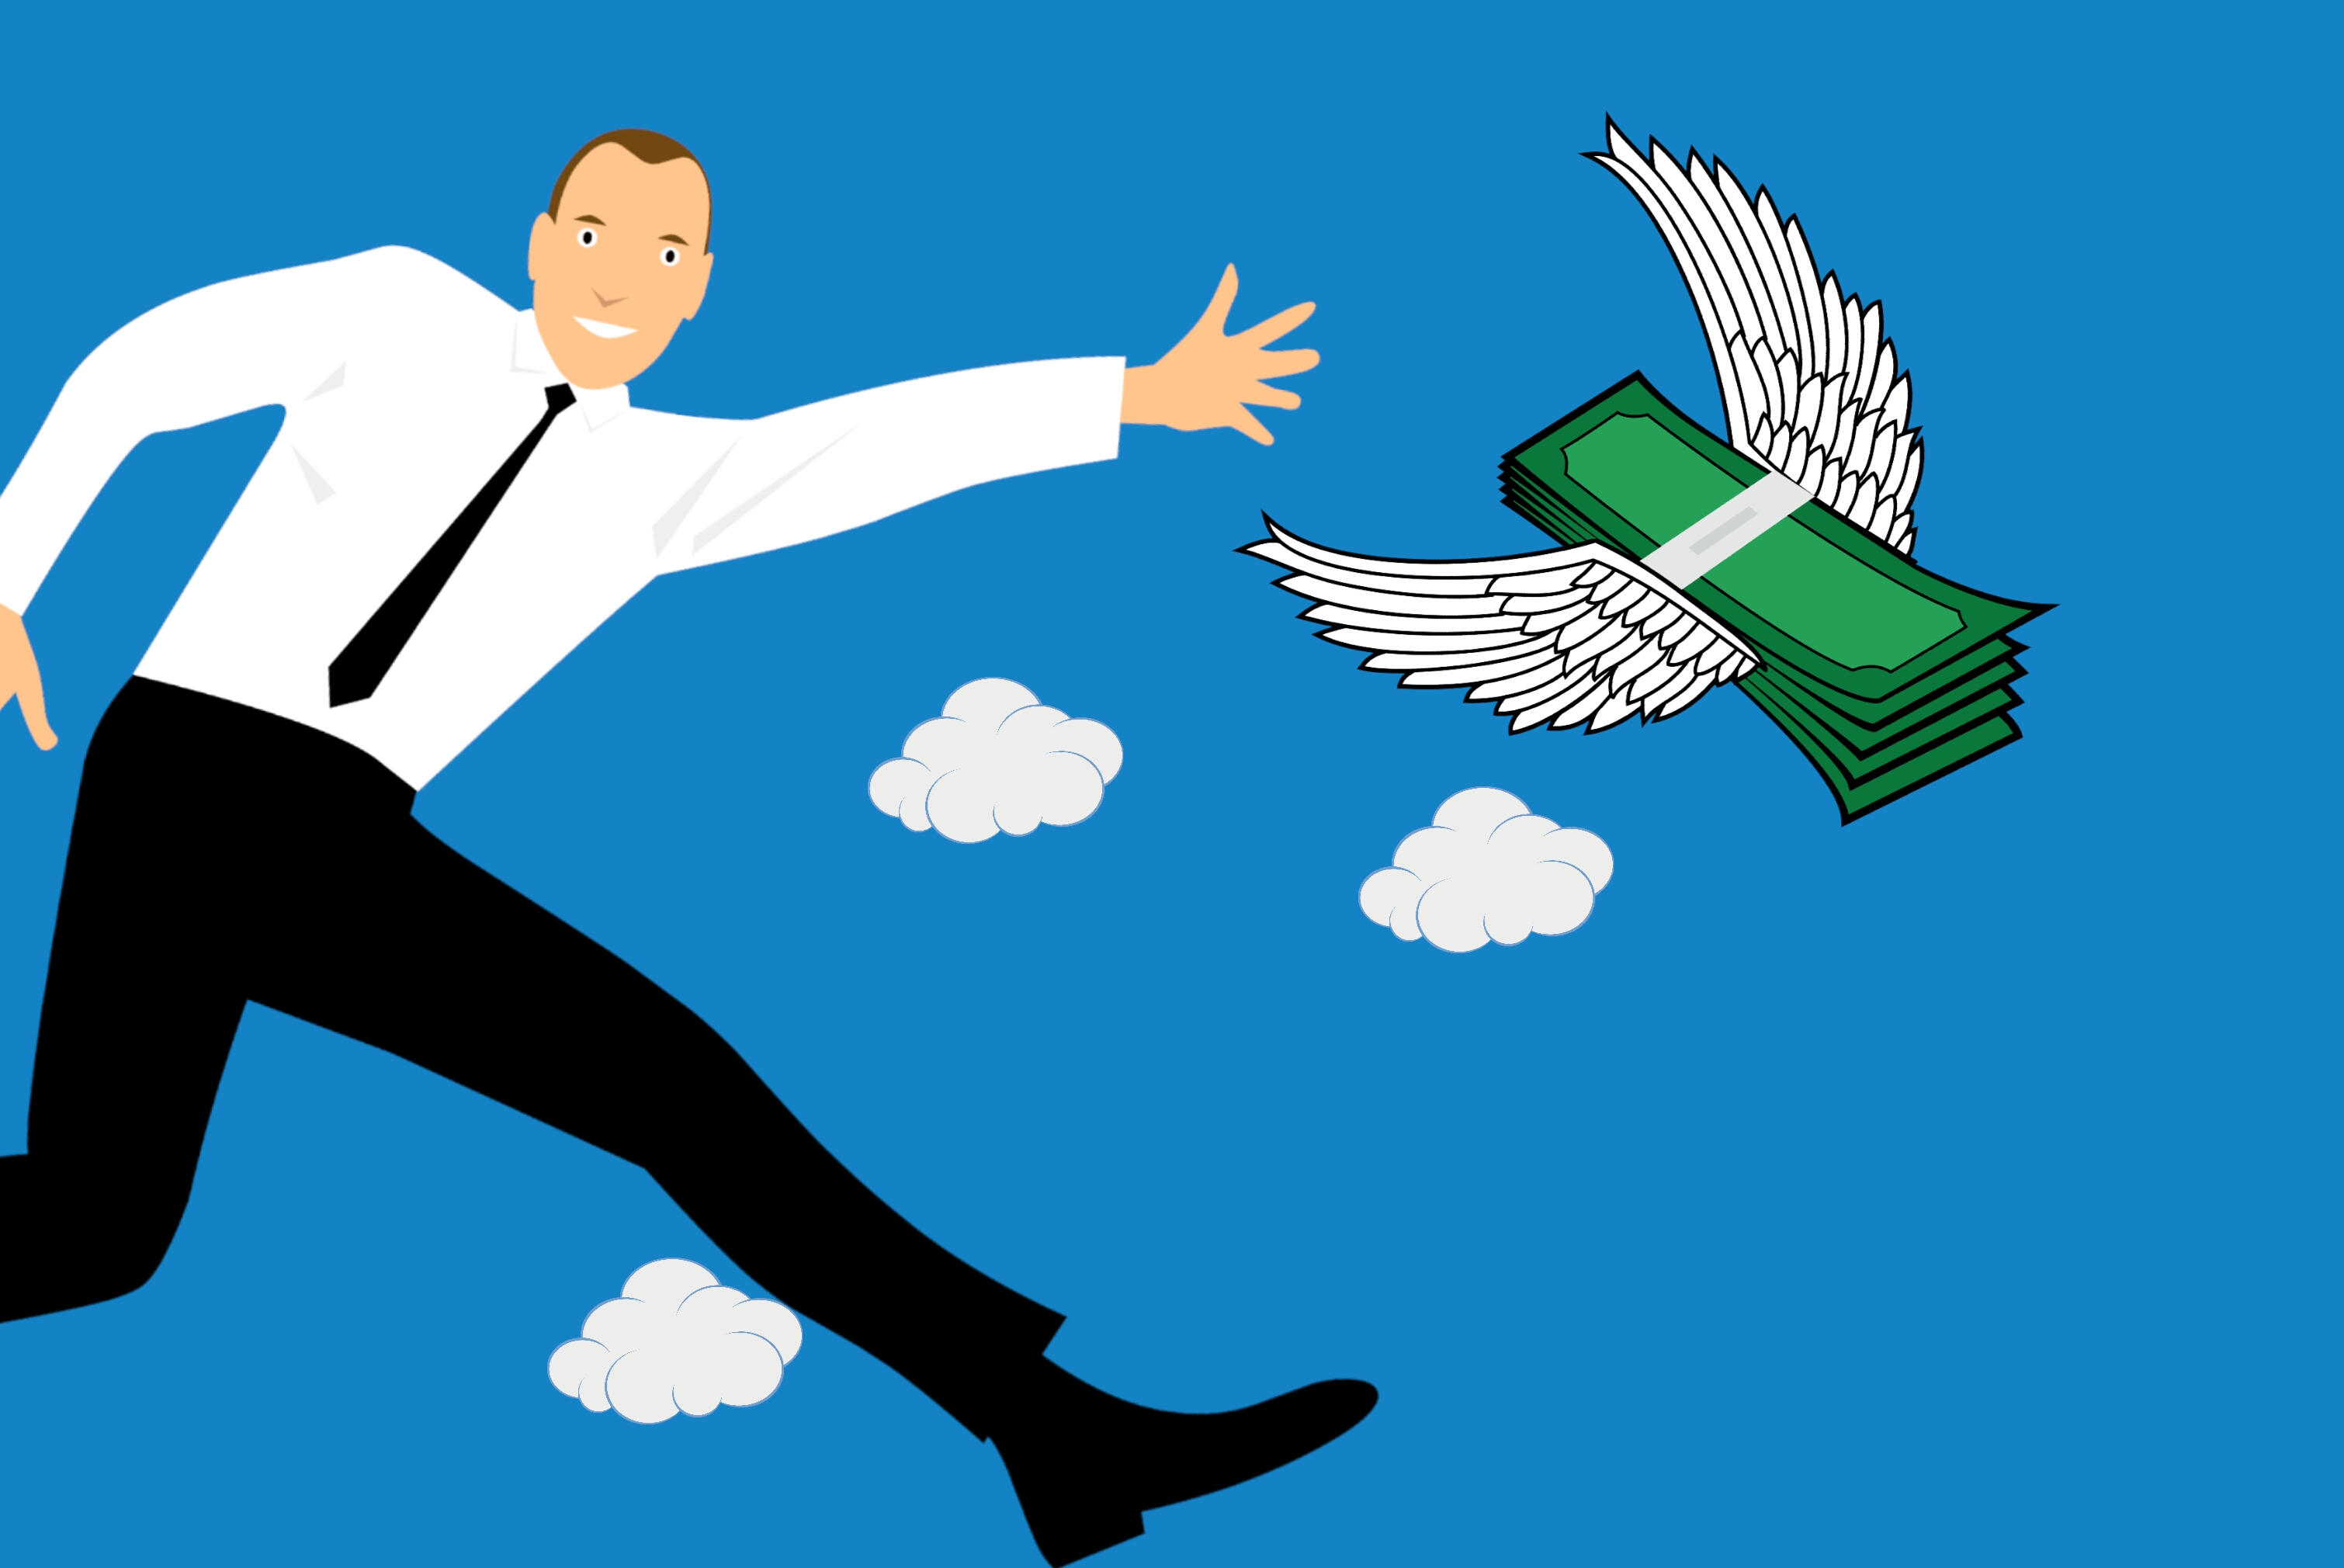
chase, money, businessman, follow, greenback, pursuit, banknote, opportunity, jump, dream, entrepreneur, expression, gesture, goal, hunt, man, manager, rush, smile, tie, wealth, inflation, control, cost, expenses, vertebrate, cartoon, sky, line, human behavior, sports equipment, product, wing, shoe, illustration, ball, marine mammal, graphics, fictional character, fish, computer wallpaper